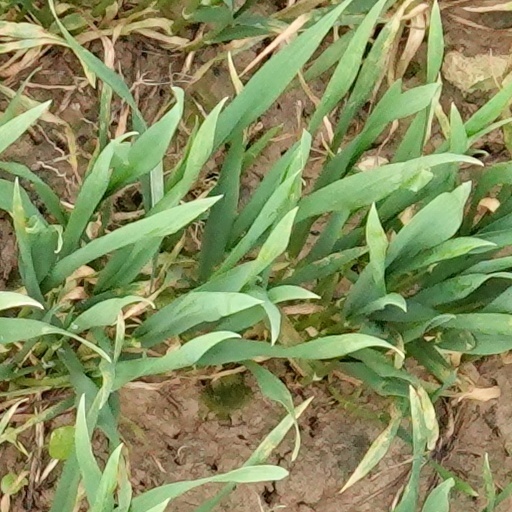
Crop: wheat